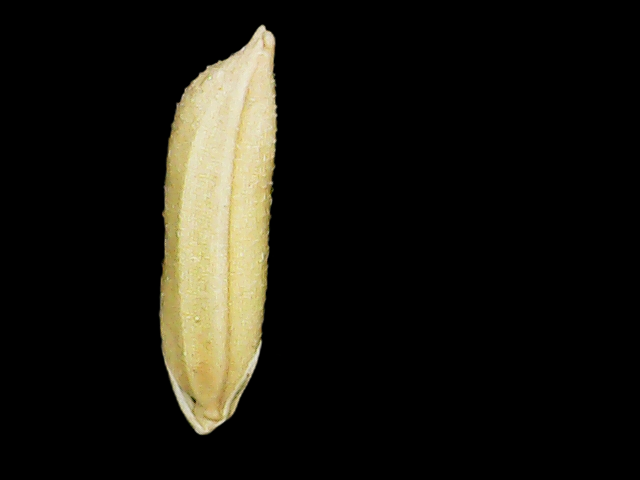
Rice variety: Binadhan07